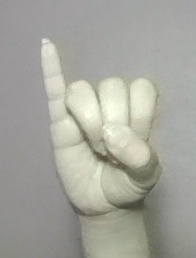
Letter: meem